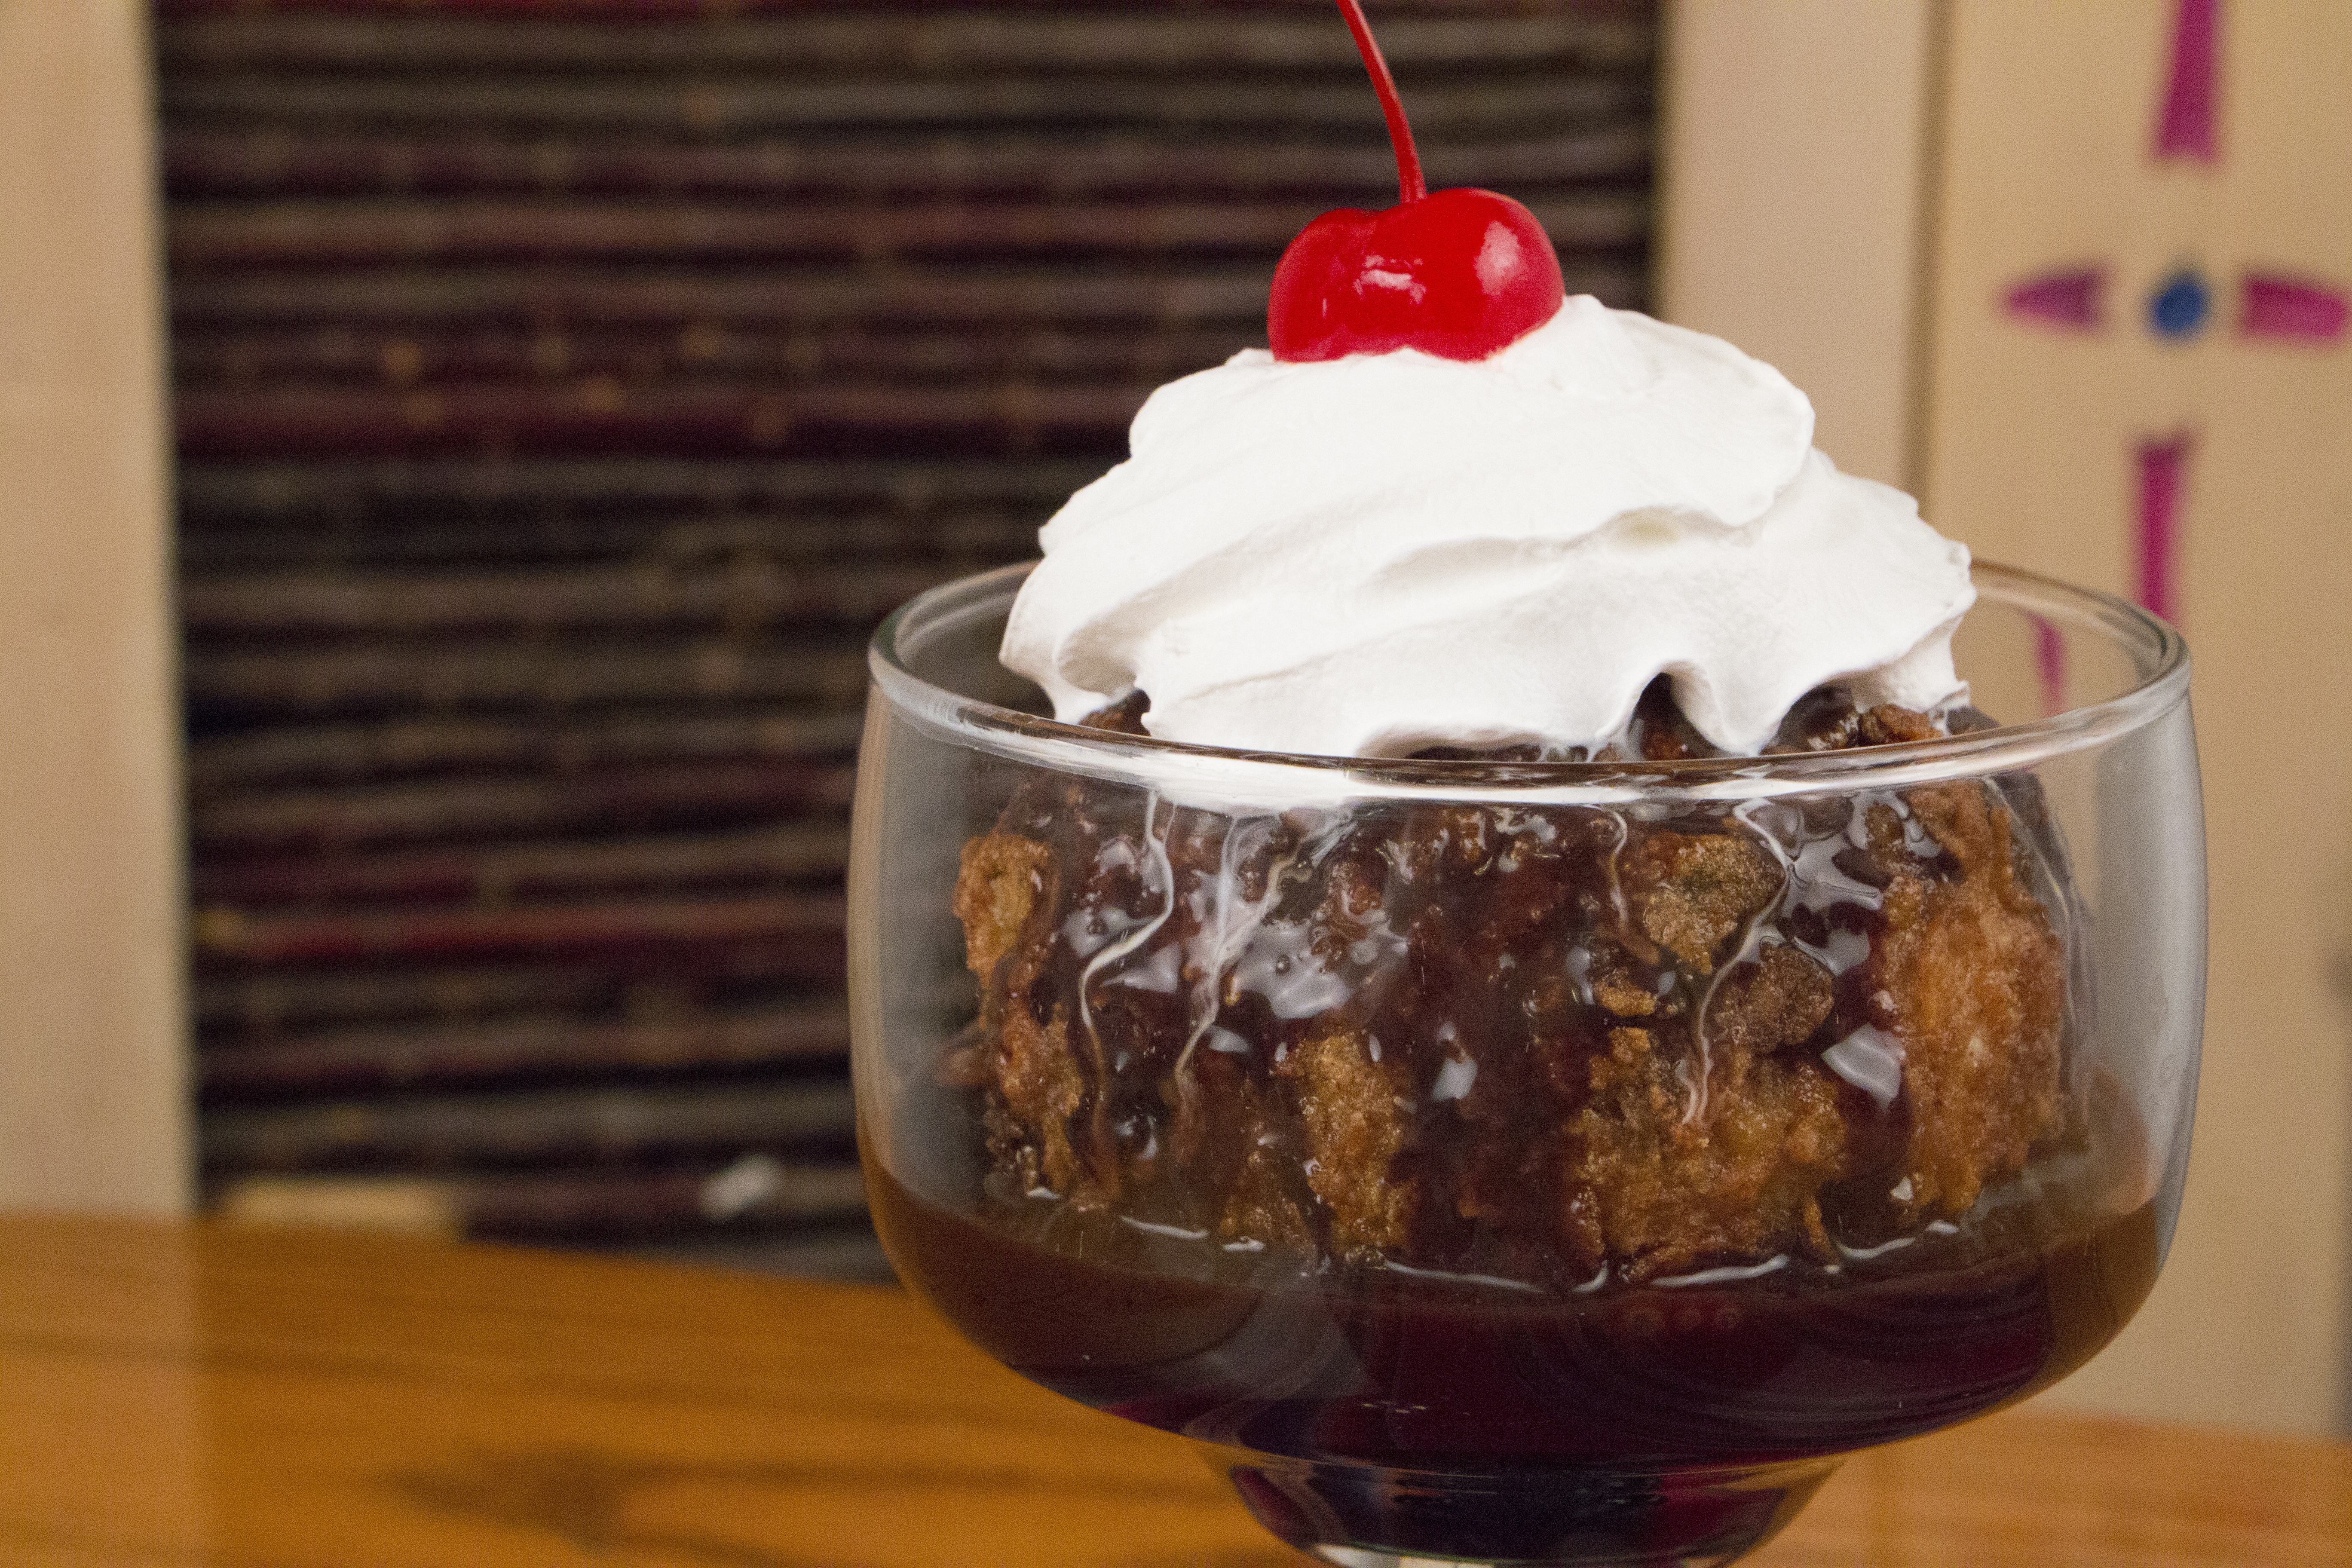
sweet, dish, meal, food, produce, drink, breakfast, ice cream, dessert, cuisine, delicious, dairy product, whipped cream, flavor, pudding, parfait, sundae, ice cream scoop, chocolate ice cream